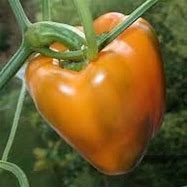
Label: capsicum